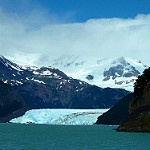
Scene: Outdoor